Polyethnicity

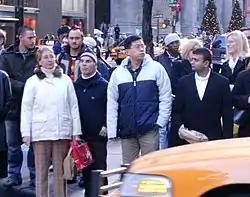
Polyethnicity in New York City

Polyethnicity, also known as pluri-ethnicity or multi-ethnicity, refers to specific cultural phenomena that are characterized by social proximity and mutual interaction of people from different ethnic backgrounds, within a country or other specific geographic region.